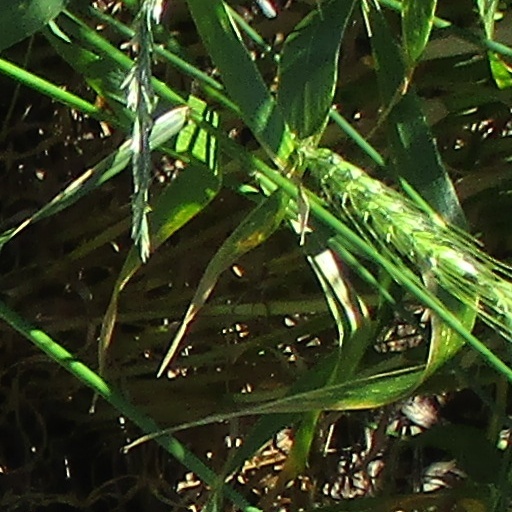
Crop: wheat